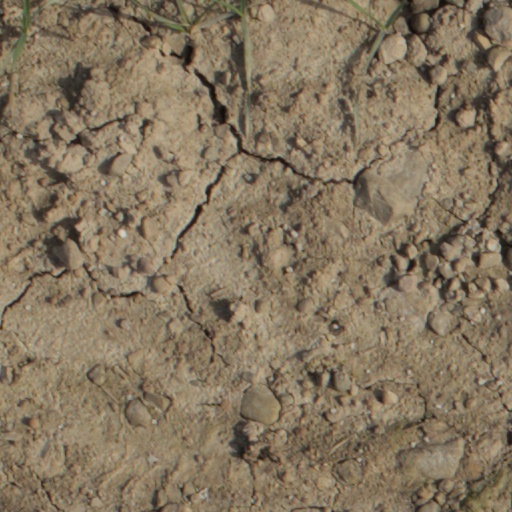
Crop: wheat